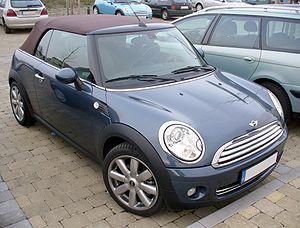
La Mini est une automobile de type citadine premium produite par le constructeur britannique Mini. Elle est la troisième génération de Mini depuis 1959.